Ray Palmer (Arrowverse)

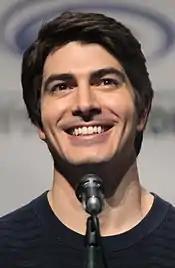
Brandon Routh speaking at the 2016 WonderCon in Los Angeles, California

On July 7, 2014, Brandon Routh was cast as Atom. Atom was described as "an unparalleled scientist, and inventor, with a go-getter aspect" who would shake Oliver Queen's world. The show's producer Marc Guggenheim said he would be a "sloppy" superhero. Routh said Ray would come "in the middle" of Oliver's and Felicity's relationship, but with no bad intentions. Routh was hesitant to accept the role.